Kukla, Fran and Ollie

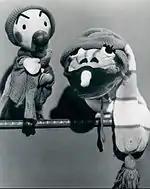
Kukla and Ollie

"Fran" was Fran Allison, a radio comedian and singer who was typically the only human to appear on screen, filling the role of big sister and cheery voice of reason as the puppets engaged each other concerning their foibles. The design style of puppets was that of Neapolitan puppet shows, or Punch and Judy without the slapstick, but their personalities were less caricatured.